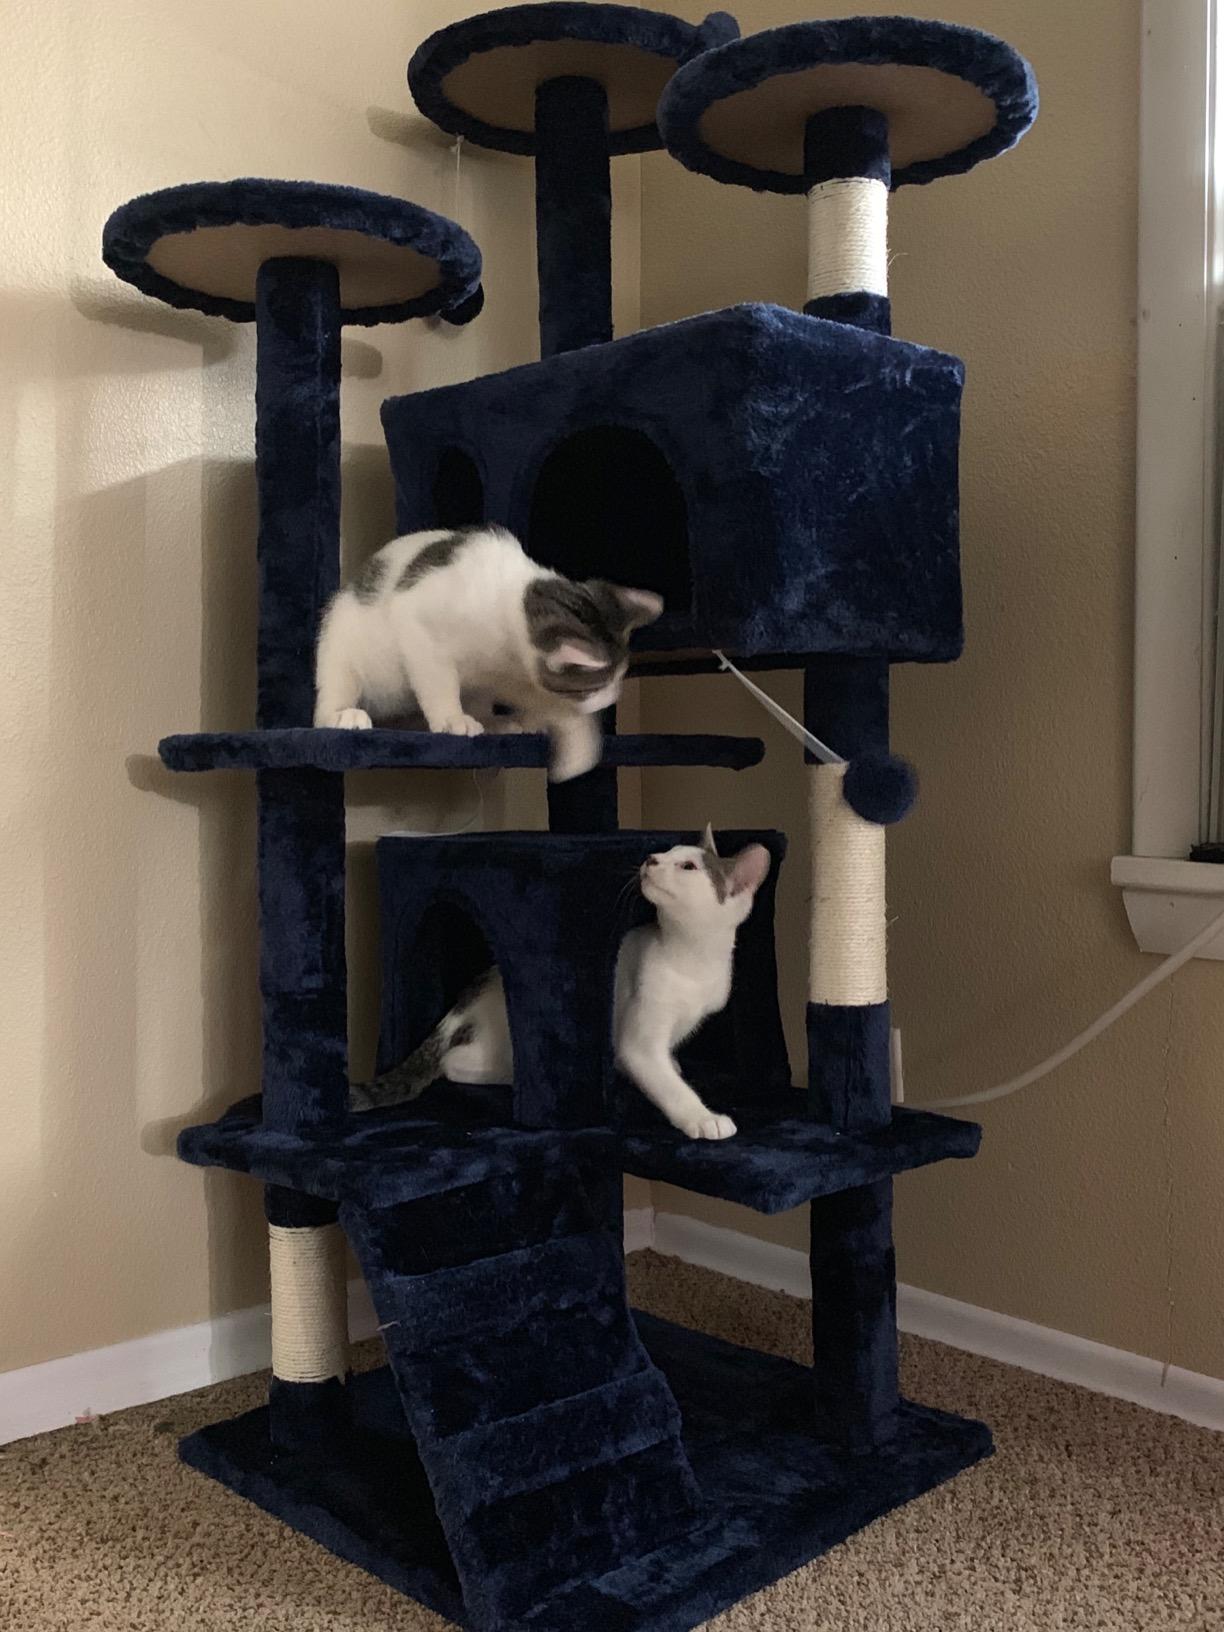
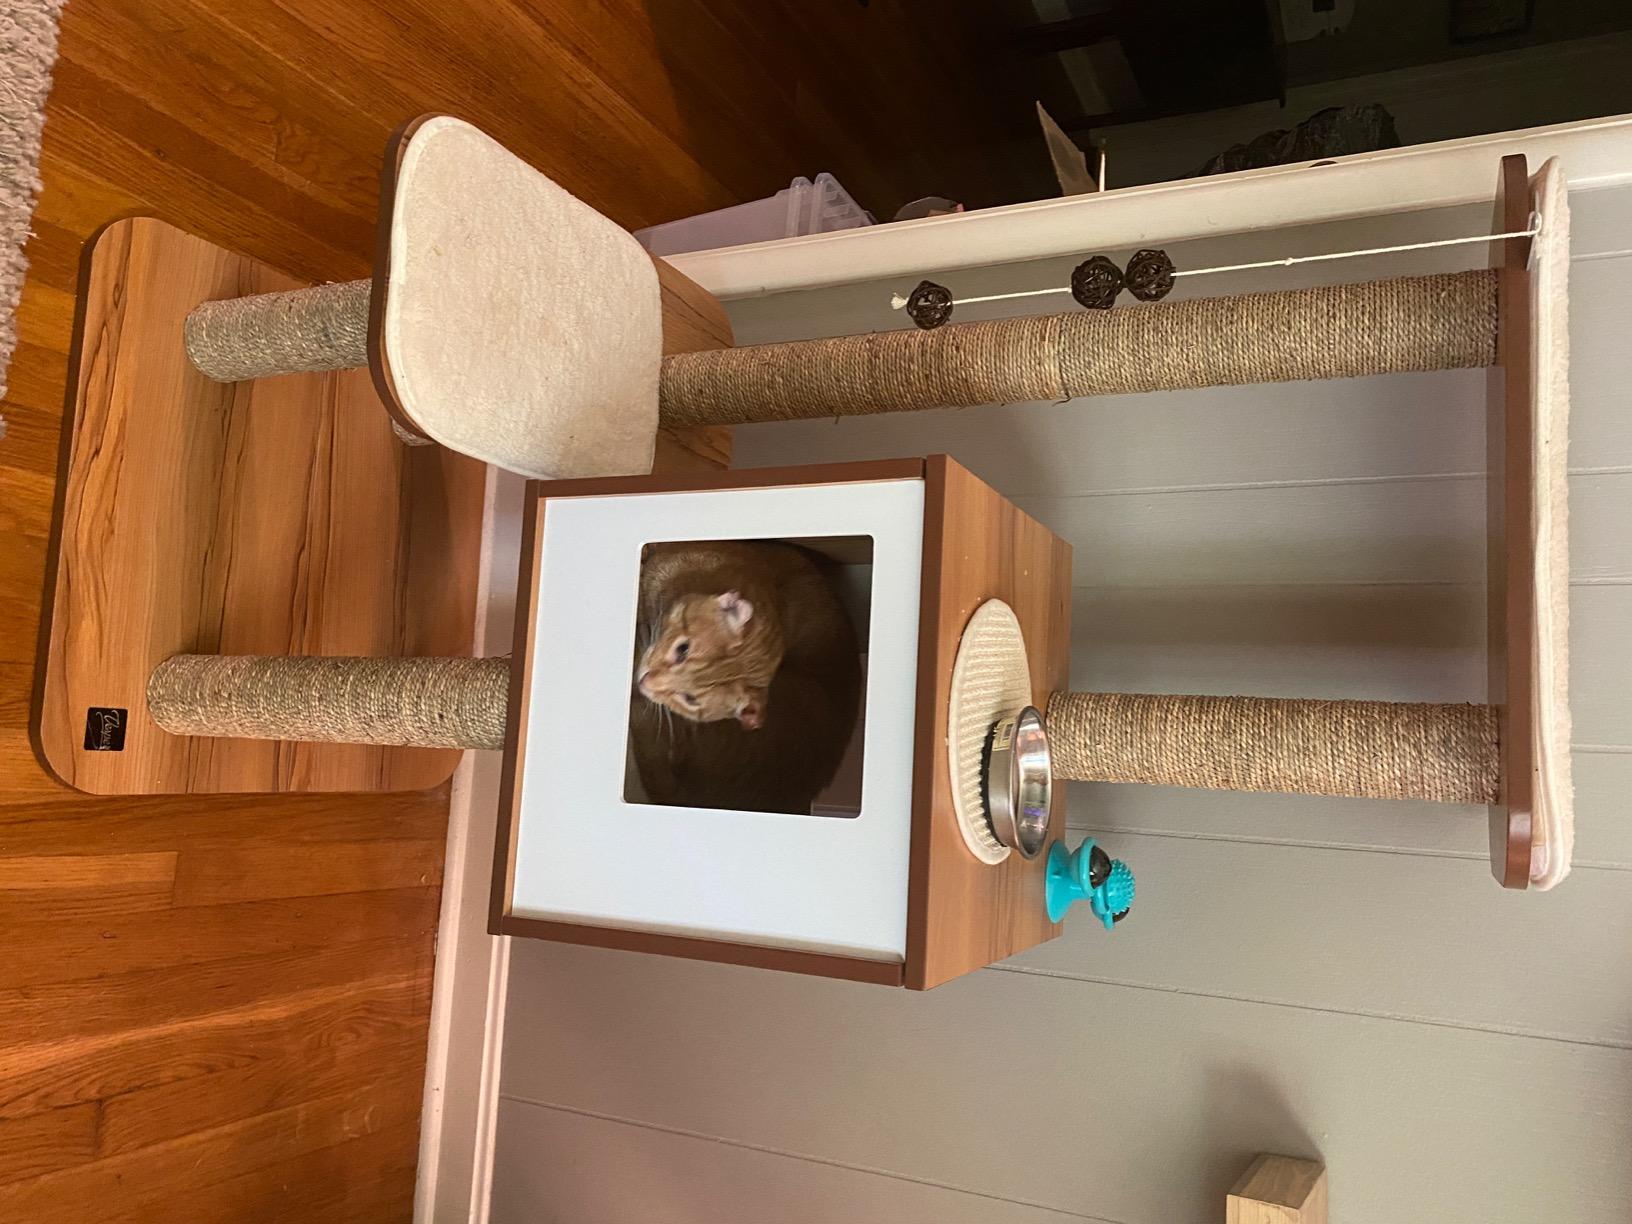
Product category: items_cat tree
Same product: no